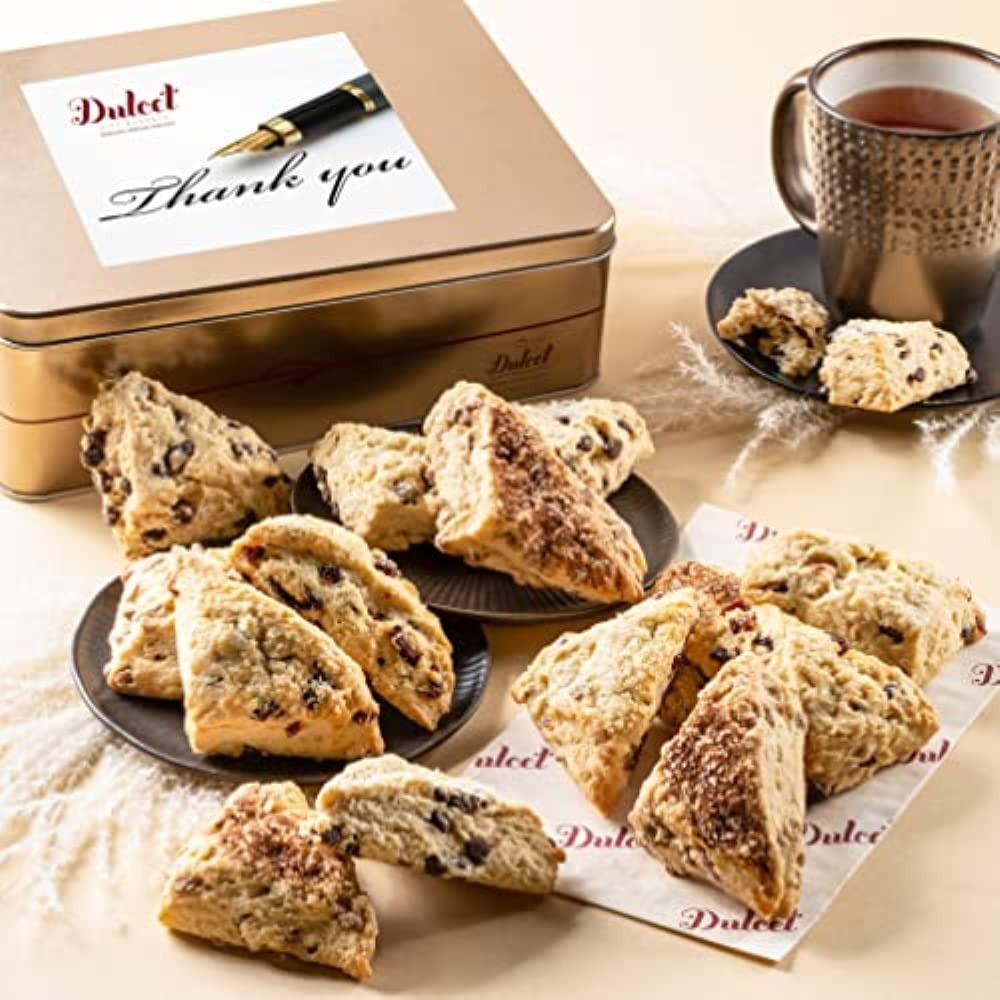
Item Name: Gourmet Food Gifts, Thank You Gift Basket, Appreciation, Thank You Gift Baskets For Women, Men, Mom, Dad, Siblings, Friends & Co-workers By Dulcet Gift Baskets
Bullet Point 1: GOURMET FRESHNESS: Dulcet Gift Baskets takes the utmost care to ensure our customers great tasting freshly baked goods.
Bullet Point 2: DULCET GIFT BASKETS vs. OTHER GIFT BASKETS: You don't want your friend, family member, or loved one to receive melted chocalates, crushed food, old and stale food. This is what happens with many other gift baskets that aren't properly stored or preserved. All Dulcet Gift Baskets are kept in our facility in cold storage units until shipped. Let your loved one taste and smell the love with freshly preserved gourmet baked foods.
Bullet Point 3: GOURMET FOOD GIFTS - HEAVENLY ARTISAN SCONES GIFT TIN: This simply addictive and elegantly wrapped box contains Artisan Scones in an assortment of 2Lbs of 15-20 pieces individually packaged. Flavors include: Chocolate Chip, Cranberry, and Cinnamon. Offering you heaven in each bite. All Freshly baked. This Thank You Gift tin of scones will surely enlighten your loved one’s heart
Bullet Point 4: PERFECT THANK YOU GIFT: When words aren’t enough, this classic package will help you express yourself perfectly. Perfect for any thank you occasion breakfast treat, or dessert for a family dinner – Makes an ideal housewarming. With a package of such tasty and appealing scones, you just can’t go wrong. 15 Counts per pack. Multipack Quantity: 1
Bullet Point 5: ENJOY THE SUPERB TASTE OF GOURMET BAKED DELICACIES: Our decadent Artisan Scones are packaged individually and come in a beautiful, deluxe tin box that keeps them fresh for longer. Its charming, rustic design completes this wonderful gift by adding a Thank You Message. The tin box is reusable, so you can use it to store your own yummy goodies!
Bullet Point 6: FRESHNESS: Our goal is to bring you the very best in design. Each Dulcet pastry is individually wrapped to ensure the utmost freshness. All of our amazing pastries. We have the right to change Products and Flavors upon availability for equal valued products.
Bullet Point 7: SATISFACTION: We love our present basket so much, and we're sure you will feel the same. What are you waiting for? Buy us with confidence!
Product Description: Our decadent Artisan Scones are packaged individually and come in a beautiful, deluxe tin box that keeps them fresh for longer. Its charming, rustic design completes this wonderful gift by adding a Thank You Gift Message. The tin box is reusable, so you can use it to store your own yummy goodies!
Value: 1.0
Unit: Count

Price: 65.99